Highmark Stadium (Pennsylvania)

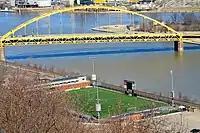
Highmark Stadium as seen from Mount Washington

Since the team's creation, there had been no official announcement concerning a permanent home for the Hounds, but much had been speculated since GM and manager Gene Klein, on July 13, 2007, said that the Riverhounds "are to the point on the stadium complex where it is a matter of paperwork and it will get done. We hope to make an official announcement on it...but like everything else, we'll walk with it before we try and run. We are doing things the right way." On July 9, 2008, Dan Onorato, Chief Executive of Allegheny County, announced a planned development of a sports and recreation park that covers area near Pittsburgh in Coraopolis, Robinson, and Moon known as Montour Junction. The land was donated to the county's Redevelopment Authority by the Sports Legacy Foundation, which is chaired by Riverhounds founder and former owner Paul Heasley. The SLF had owned the land since 2002 and had already spent about $60k for the environmental cleanup of the land, which was once owned by the Pittsburgh and Lake Erie Railroad and had been declared a brownfield. The proposed uses for the park included soccer pitches as well as other multipurpose team sports fields such as rugby and lacrosse. Many believed that the team would build a stadium around one of the fields, which would likely become the permanent home for the Hounds. However, these plans never materialized.